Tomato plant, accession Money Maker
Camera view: horizontal (90 deg, fisheye); turntable rotation: 60 degrees
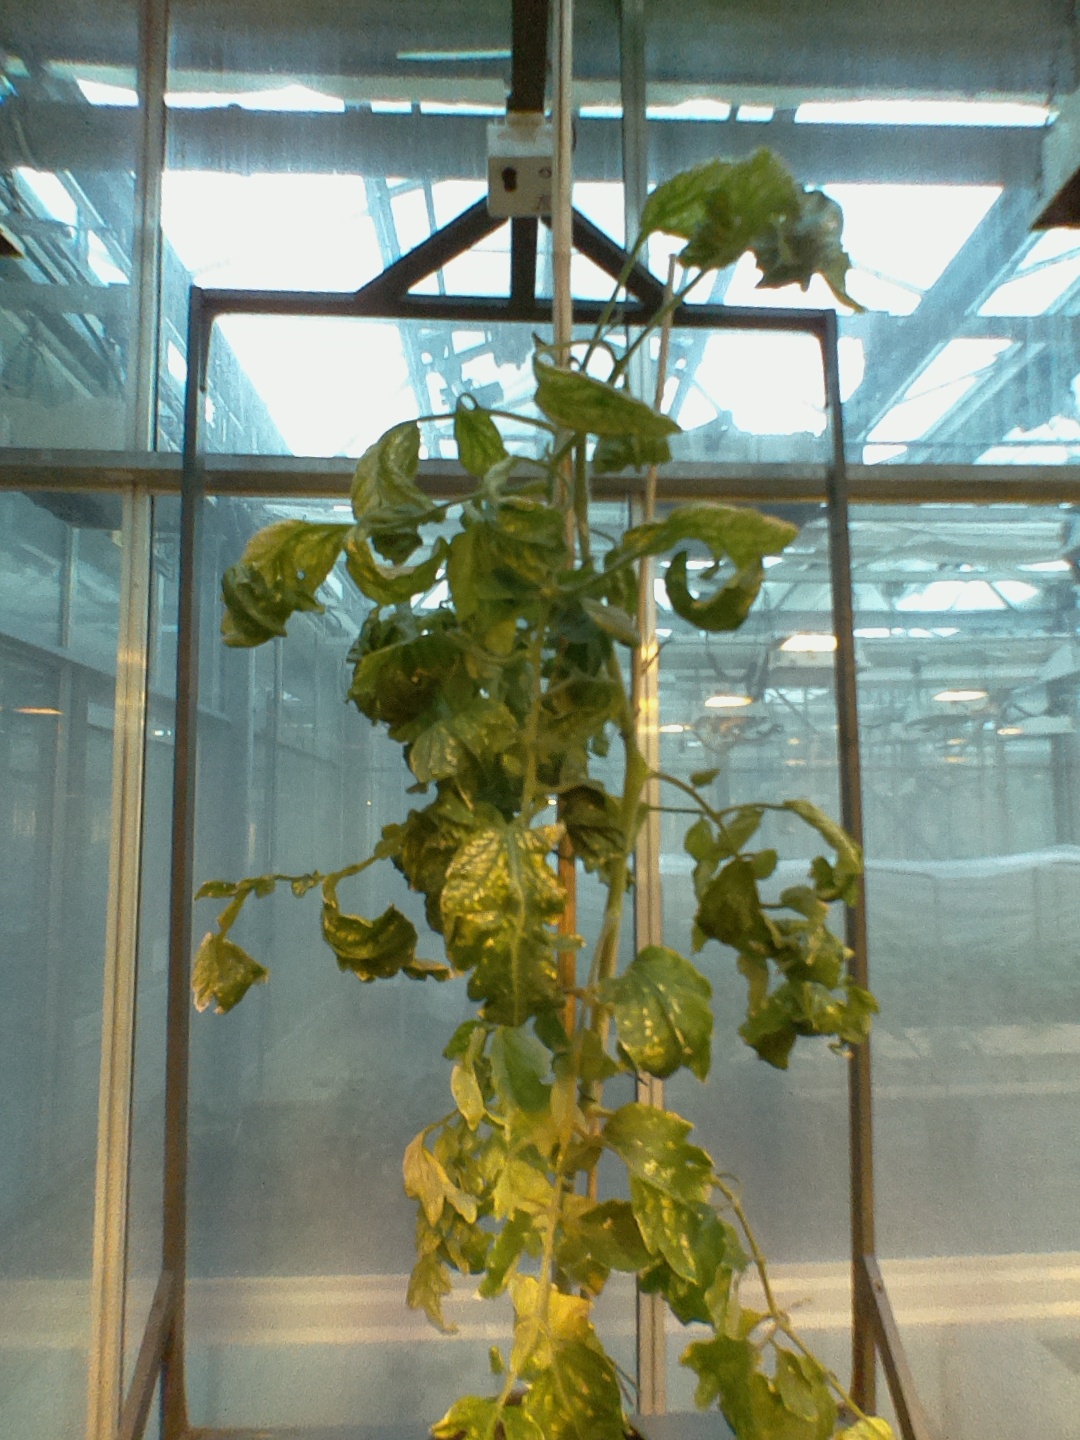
BBCH growth stage 29: 90%-100% Side shoots formed